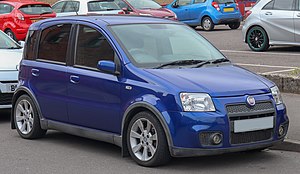
Fiat Panda (2003)
Fiat Panda 100 HP
Fiat Panda er en bilmodel fra Fiat i mikrobilsklassen, som kom i 2003 og afløste den gamle Panda. Den var langt mere moderne, komfortabel, økonomisk og sikker end sin forgænger.